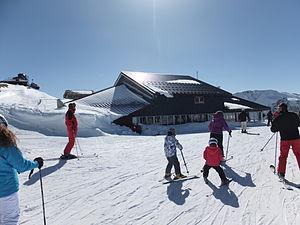
Gare amont du Funival en hiver.
Le Funival est le seul funiculaire de Val-d'Isère et permet d'accéder à une plate-forme sous le sommet de rocher de Bellevarde, à proximité de l'arrivée du Téléphérique 3S de l'Olympique, du TSD6 Marmottes Express, du TSD4 Loyes Express et du TSD6 Fontaine Froide. Au niveau historique, c'est le premier funiculaire souterrain de France